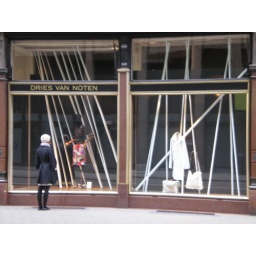
looking longingly in the window of dries van noten in antwerp